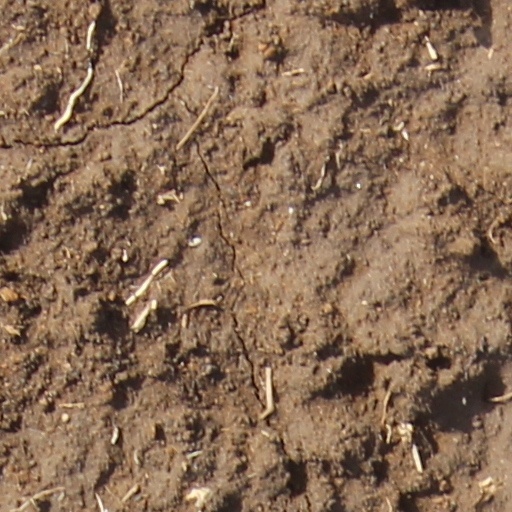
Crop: wheat